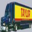
Label: truck